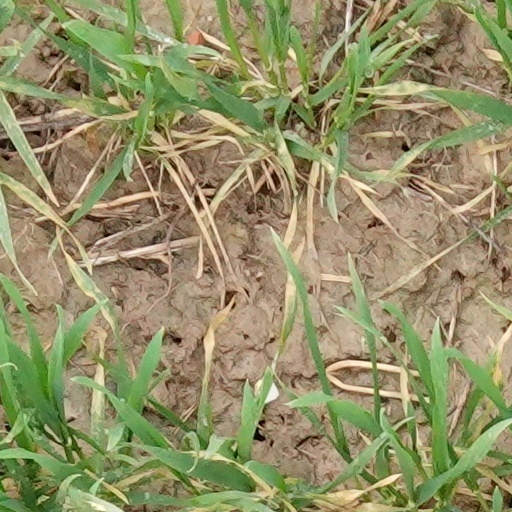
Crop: wheat